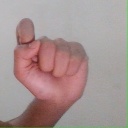
अक्षर: घ